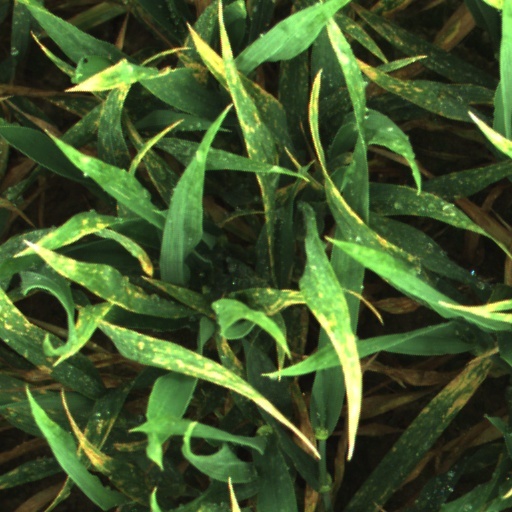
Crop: wheat